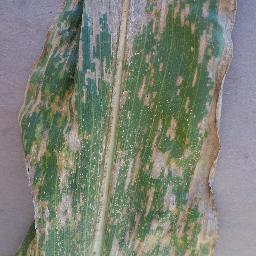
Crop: corn
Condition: (maize)_cercospora_spot_gray_spot